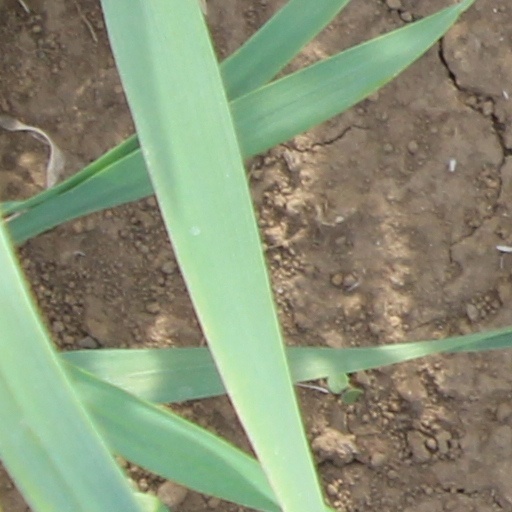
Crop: wheat